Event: Nepal Earthquake
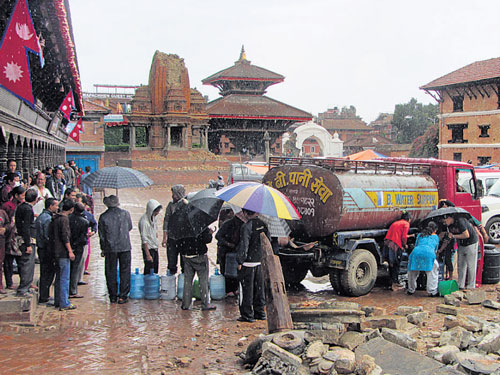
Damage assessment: damage